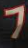
Number: 7